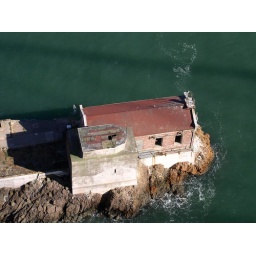
random historic building beneath the bridge